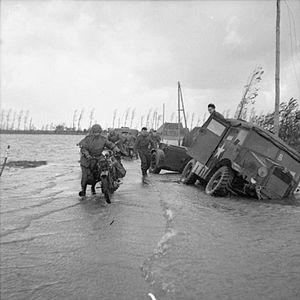
La maîtrise des eaux aux Pays-Bas a toujours été importante pour la survie de ce pays : environ deux tiers des Pays-Bas sont vulnérables aux inondations et aux submersions marines. Dans le passé, de nombreuses vies ont été perdues. Certaines régions comme la Zélande étaient très peu peuplées à cause des inondations potentielles.